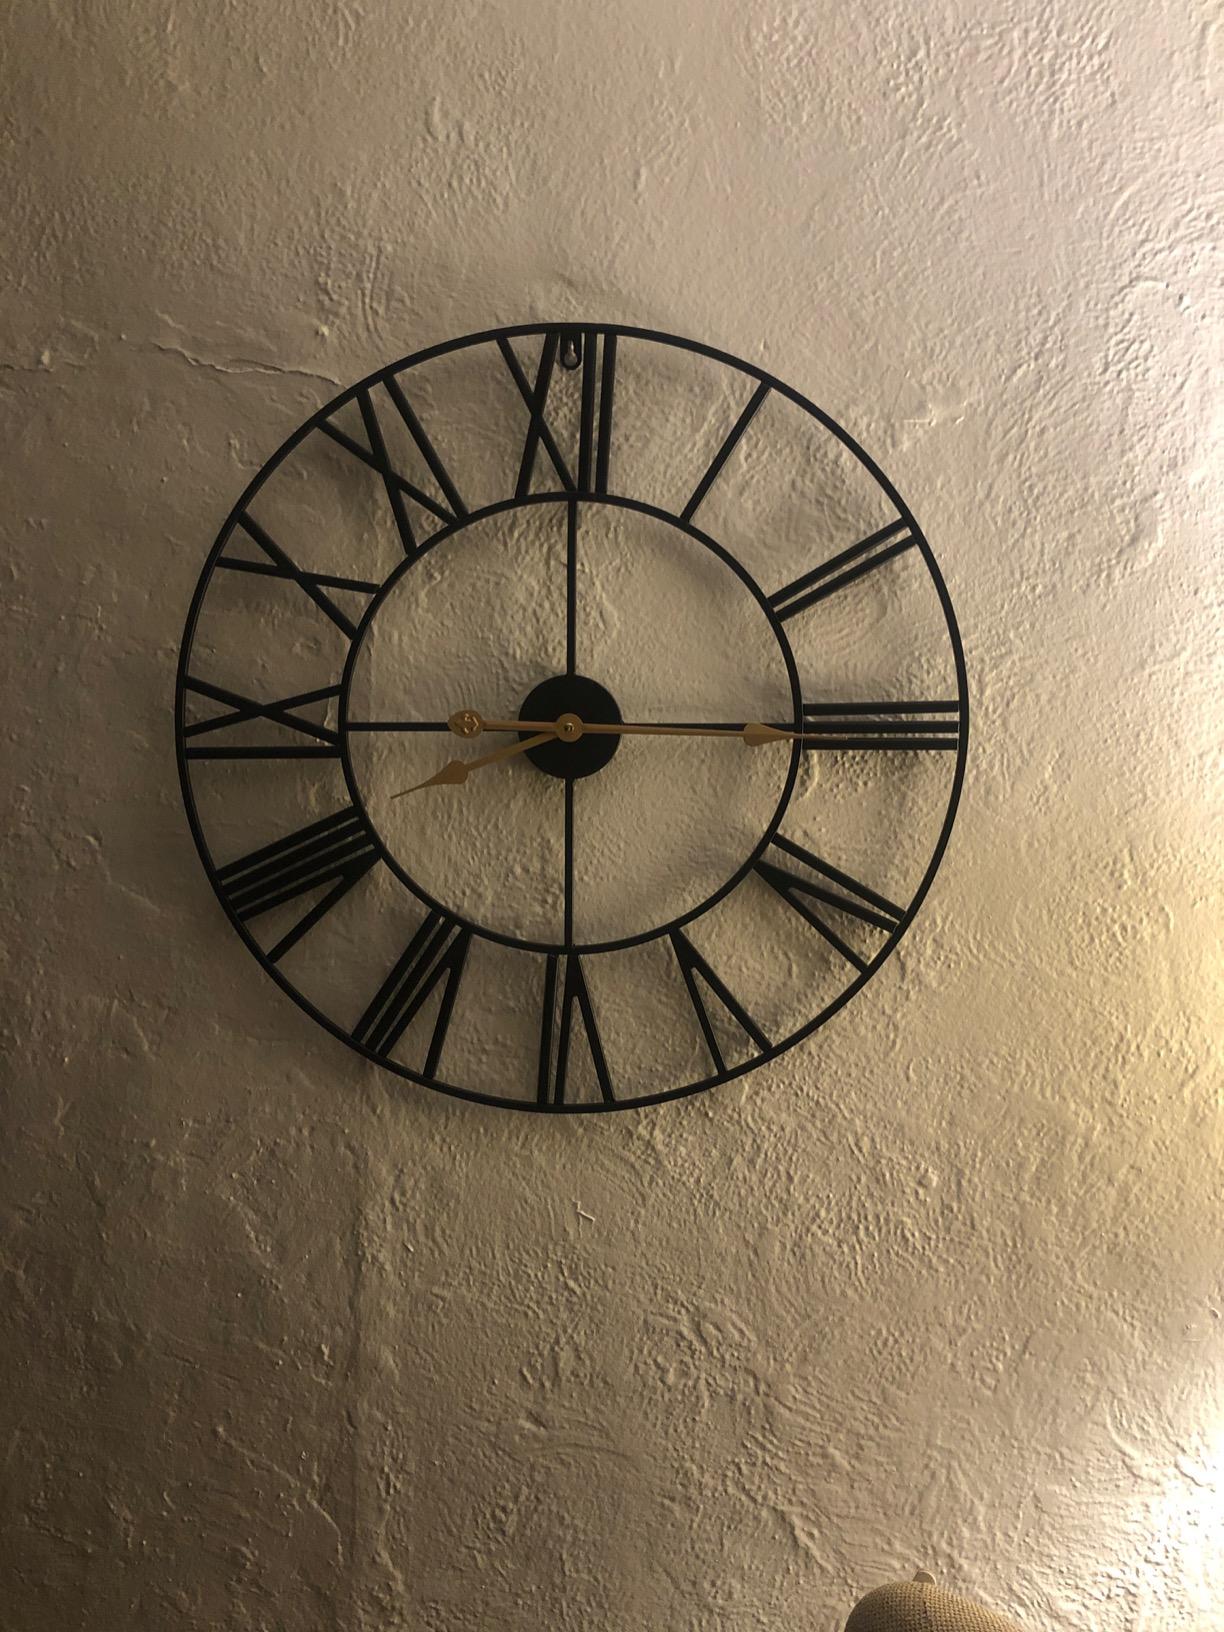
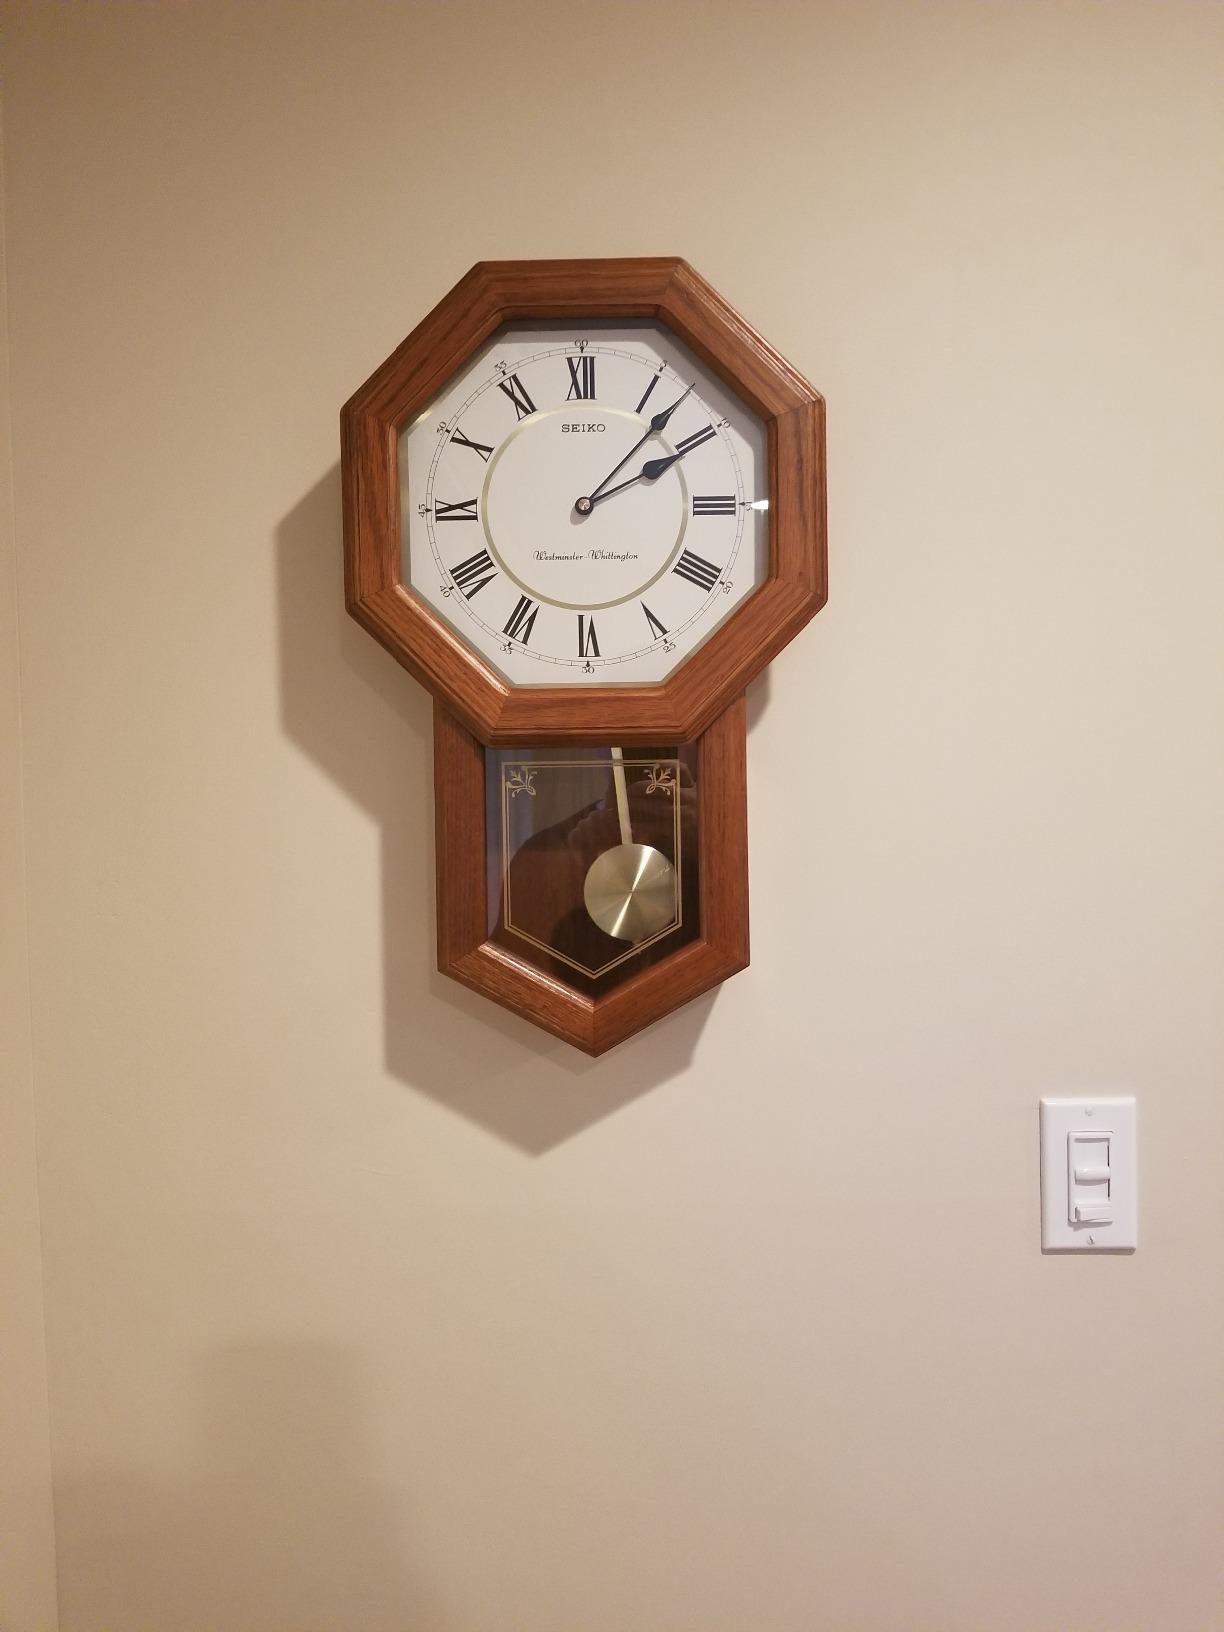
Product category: clock
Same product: no